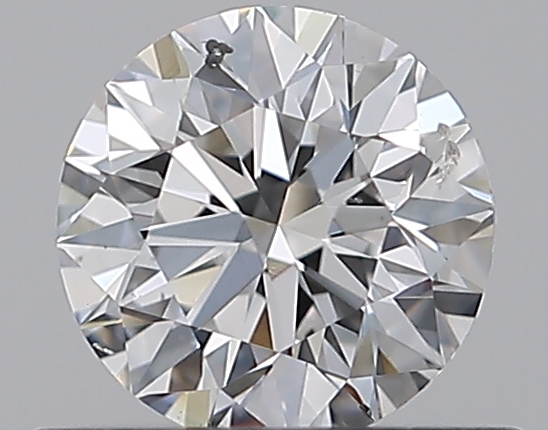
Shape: round
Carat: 0.55
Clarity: SI2
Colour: E
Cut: EX
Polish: EX
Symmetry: EX
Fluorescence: N
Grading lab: GIA
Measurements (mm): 5.22 x 5.25 x 3.28